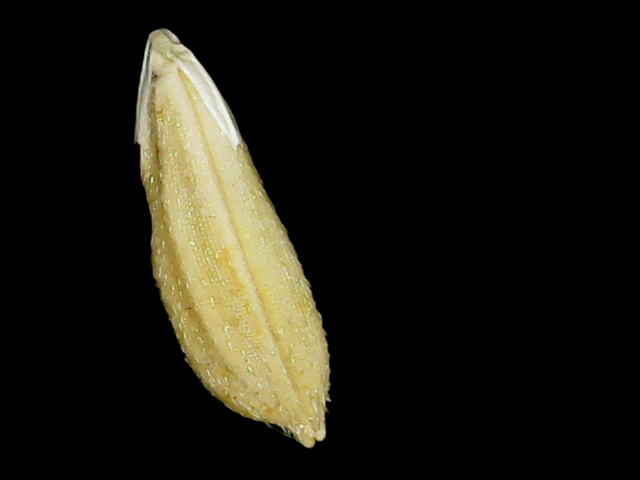
Rice variety: Bd51